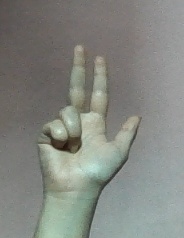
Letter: al